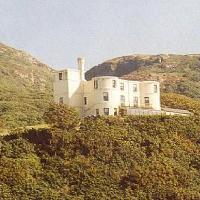
Weather: cloudy or overcast